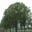
Label: oak_tree